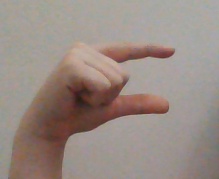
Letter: dal